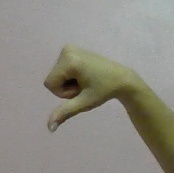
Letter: waw